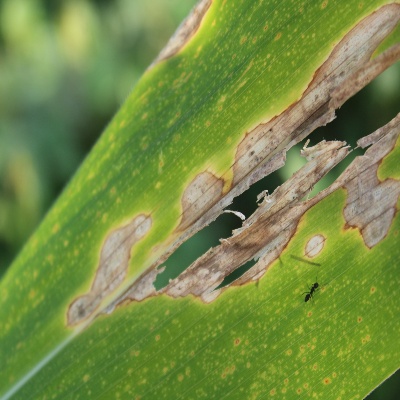
Crop: Maize
Condition: leaf blight